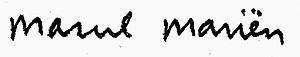
Signature de l'écrivain belge Marcel Mariën. Scan d'après livre dédicacé. Cette image ou le texte qui y est représenté est seulement composé de formes géométriques simples et de texte. Elle n’atteint pas le seuil d'originalité nécessaire pour la protection du droit d’auteur, et est donc du domaine public.
Marcel Mariën est un écrivain surréaliste belge, poète, essayiste, éditeur, photographe, cinéaste, créateur de collages et d'objets insolites. Il est en 1979 le premier historien du surréalisme en Belgique.